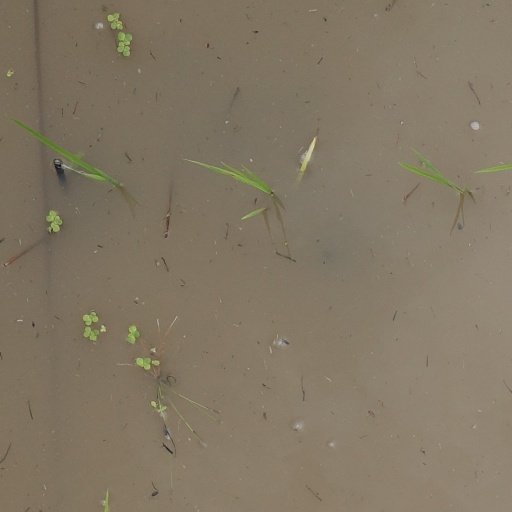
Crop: rice